Sal DeVito

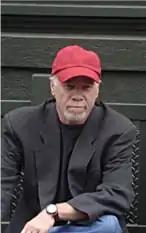

Sal DeVito (July 16, 1947 – July 15, 2024) was an American marketing and advertising executive based in New York City, New York. He was a partner, with Ellis Verdi, in DeVito/Verdi.